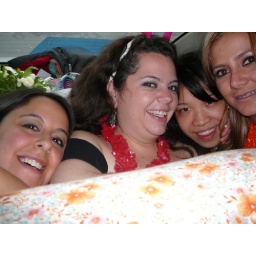
in the back seat of a car with a bed mattress!!! hahaha